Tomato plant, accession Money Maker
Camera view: bottom (45 deg); turntable rotation: 180 degrees
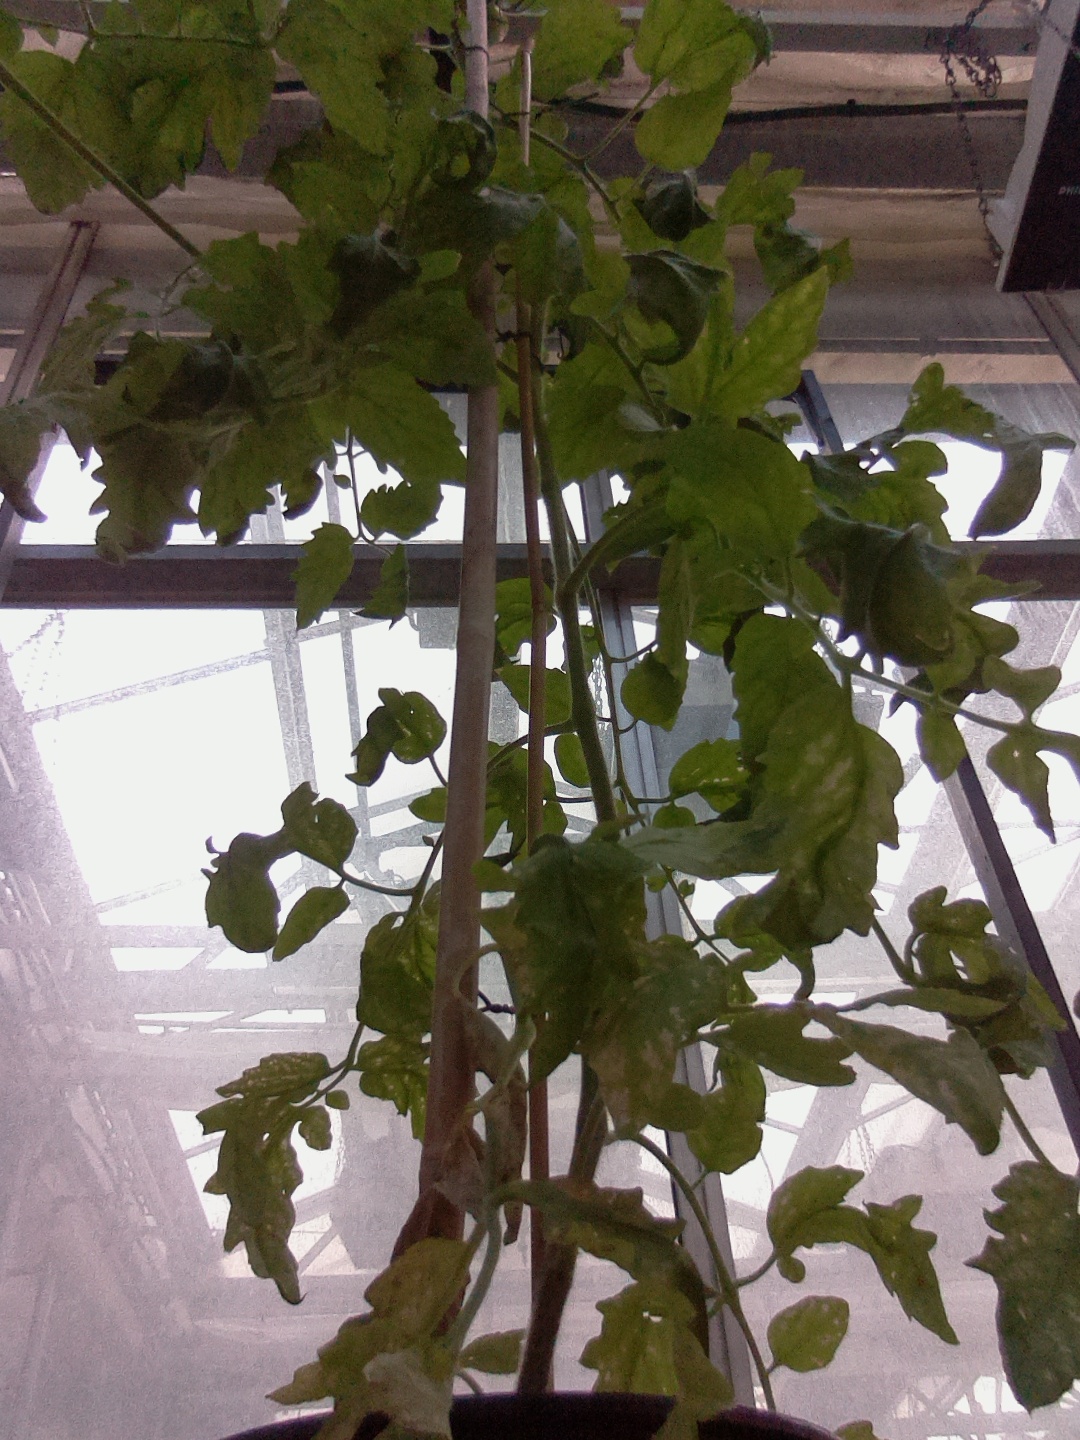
BBCH growth stage 73: 30%-40% of final fruit size